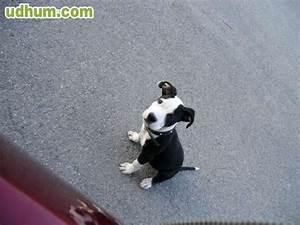
dog